Question: Where was this shot taken?
Tambaya: A ina aka ɗauki wannan ?
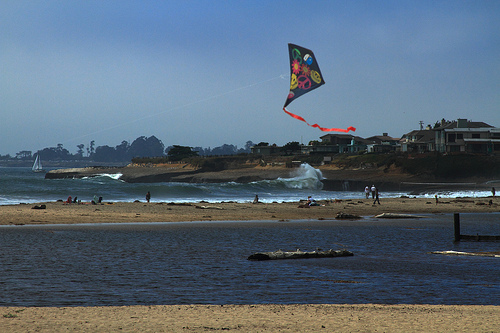
Answer: Beach.
Amsa: Bakin teku.